Raul Daza

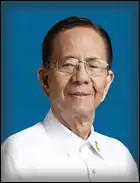
Official portrait, 2016

Raul Daza is a Filipino lawyer, certified public accountant, and politician, who served in the House of Representatives of the Philippines for 20 years as Representative of the 1st District of Northern Samar (1987–1998; 2010–2013 and 2016–2019). Although he could still seek another term under the term-limit provisions of the Constitution, at 86 he chose not to stand for re-election in the 2019 national elections. He was also a three-term governor of the same province from 2001 to 2010; the Representative of the Lone District of Northern Samar from 1969 until the declaration of martial law in 1972.